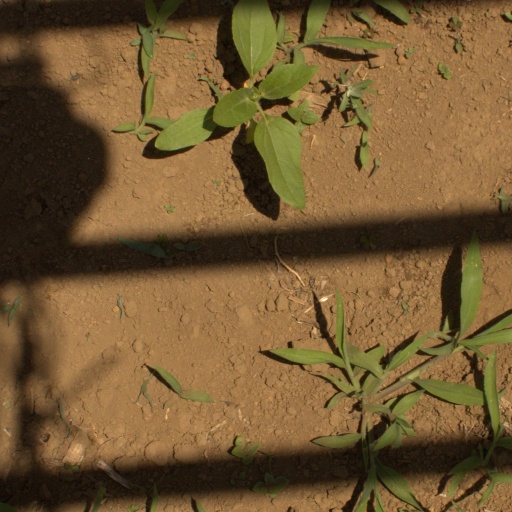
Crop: Jerusalem artichoke